32nd Infantry Division (Wehrmacht)

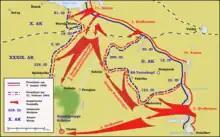
Offensive of the Red Army south of Lake Ilmen 7 January–21 February 1942.

In the winter of 1941 the Division was trapped in the Demyansk Pocket along with the 12th, 30th, 123rd and 290th infantry divisions, and the SS-Division "Totenkopf", as well as RAD, Police, Todt organization and other auxiliary units, for a total of about 90,000 German troops and around 10,000 auxiliaries. Their commander was "General der Infanterie" Walter Graf von Brockdorff-Ahlefeldt, commander of the II. Armeekorps (2nd Army Corps). Following the successful relief of the Demyansk Pocket three of its infantry battalions were disbanded due to heavy casualties.